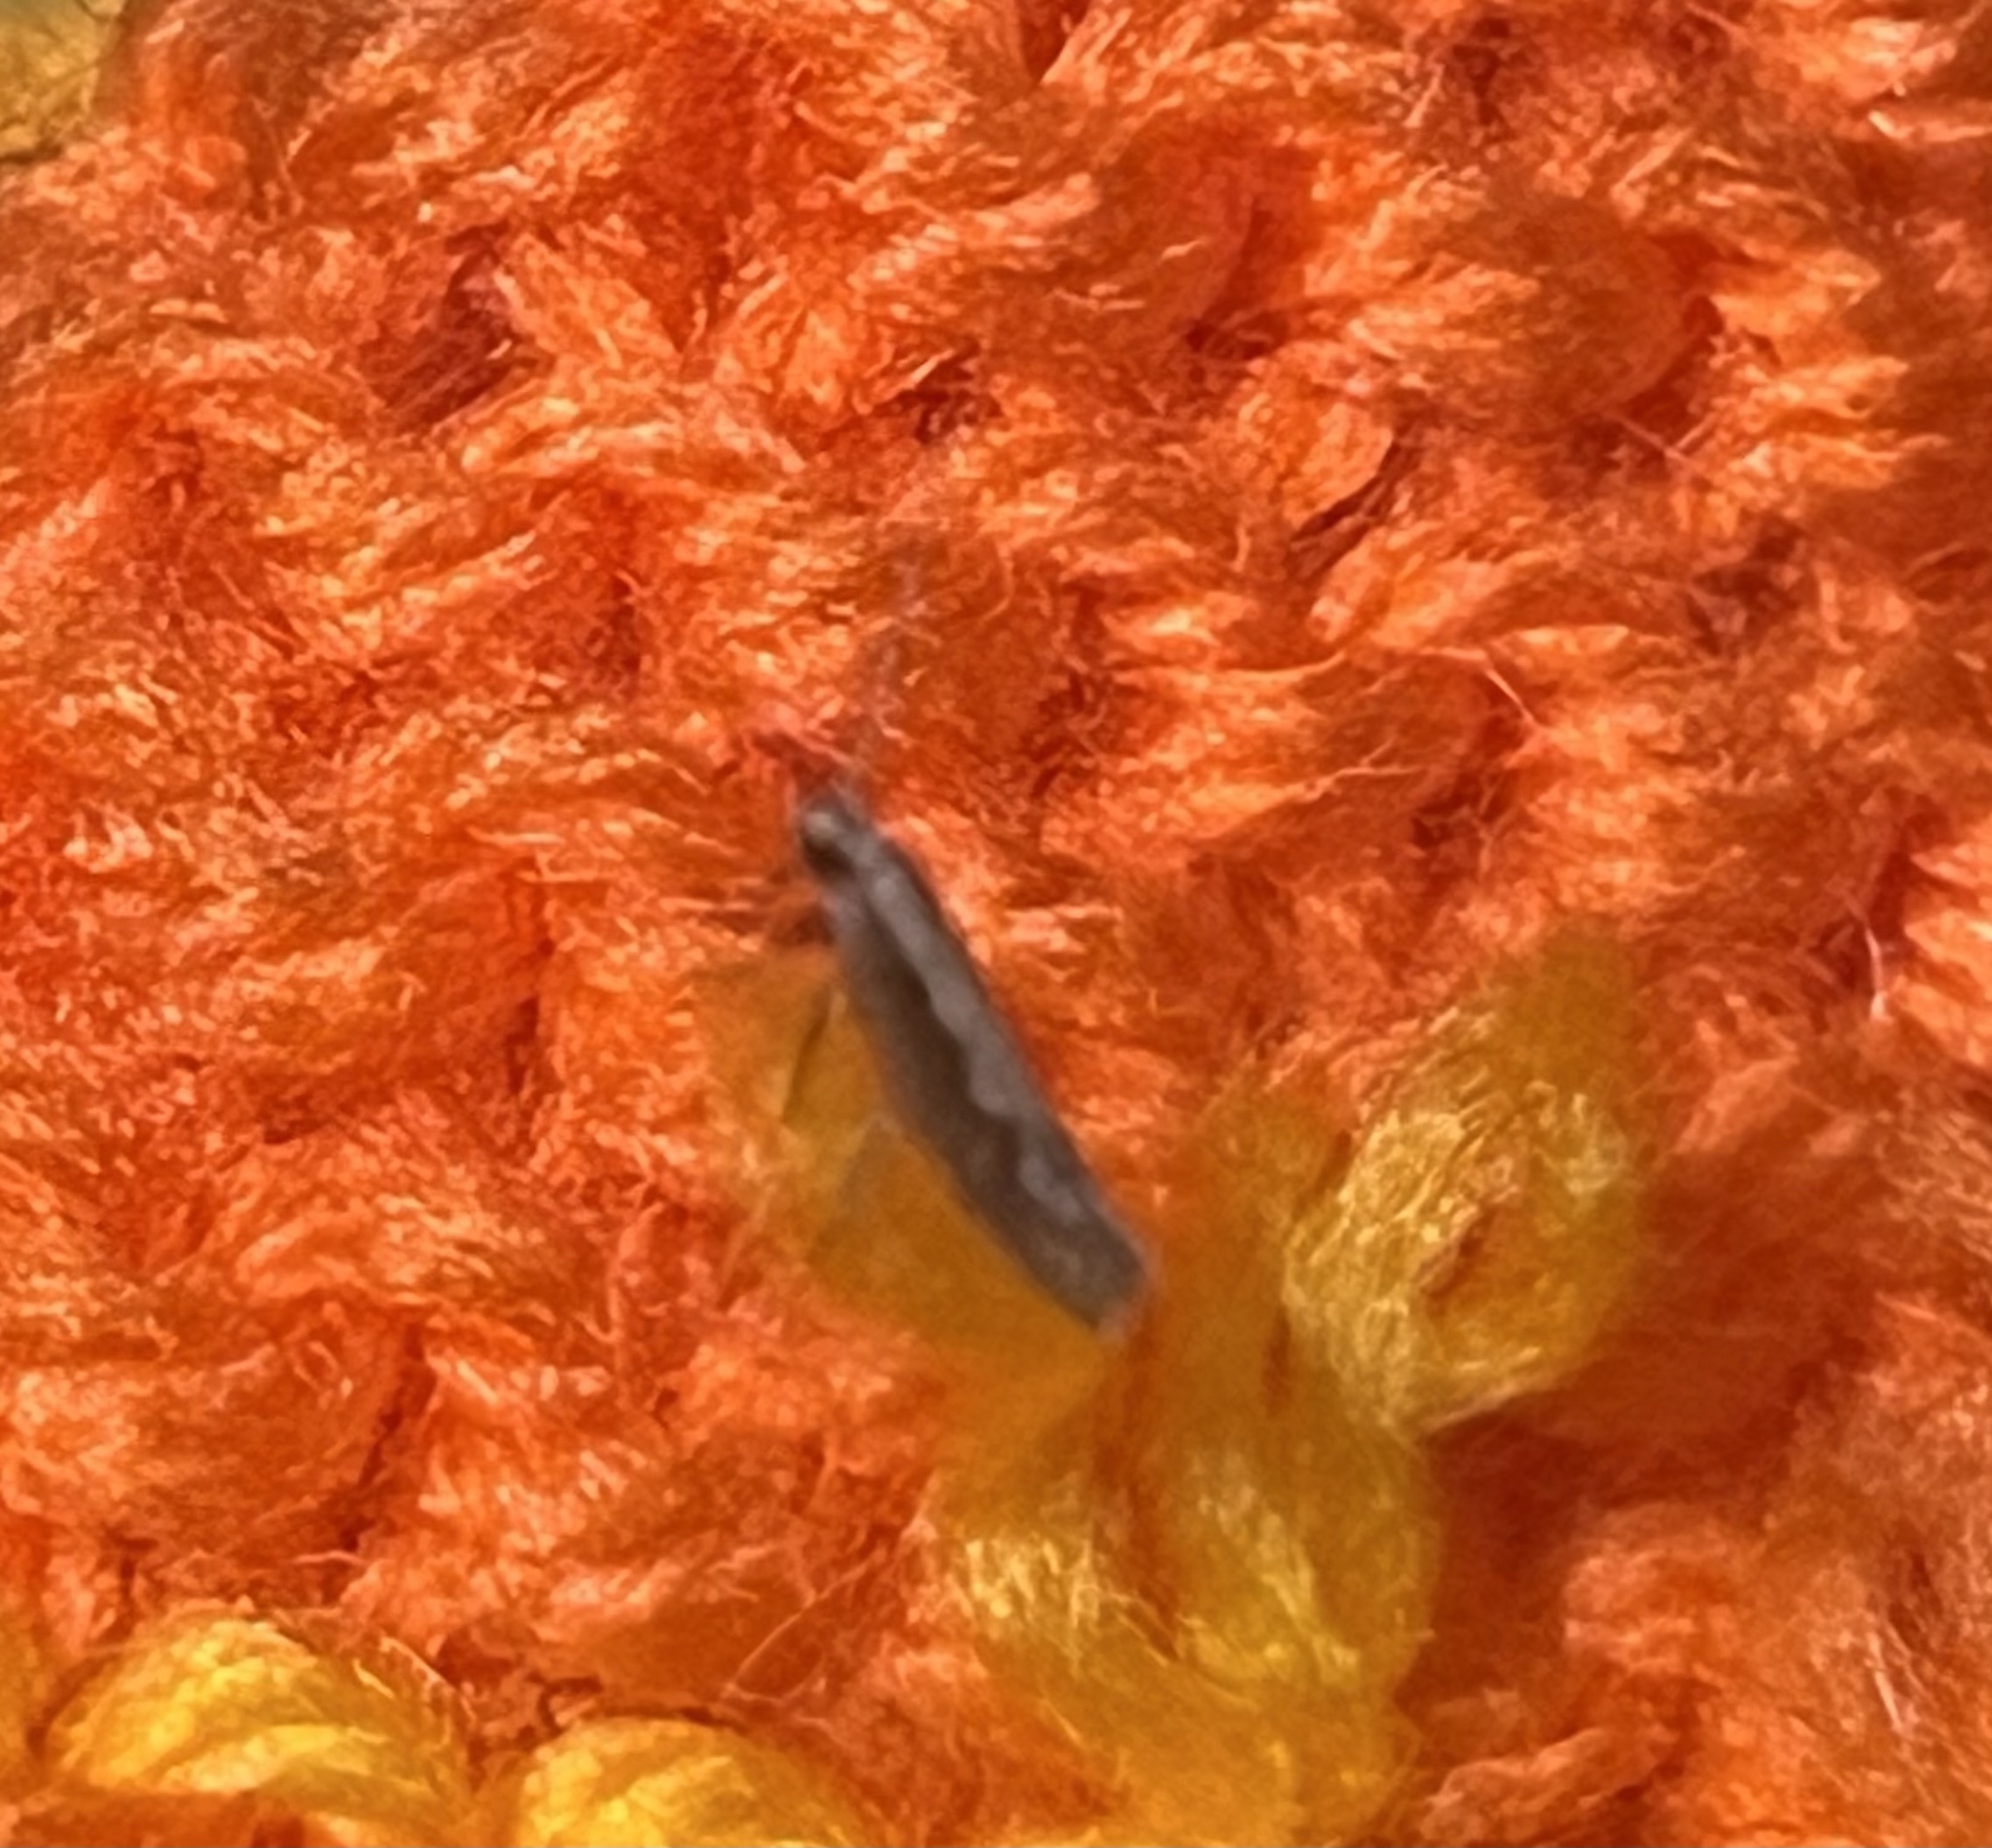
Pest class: diamondback_moth